Reeth Abraham

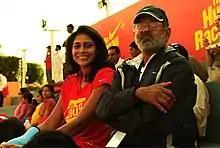
Reeth Abraham with her coach Beedu.

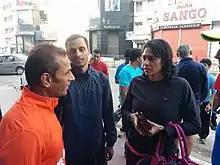
Reeth Abraham with Raj Vadgama in Bengaluru.

At International level, she brought accolades to India by winning a number of international medals. She participated in two Asian Games, three Asian Track & Field Championships and two South Asian Games. In all, she won 3 Gold and 1 Silver at the South Asian Games in 1989 (Islamabad) and 1991 (Colombo) in long jump and 100 meter hurdles. She also held the South Asian games record in long jump.